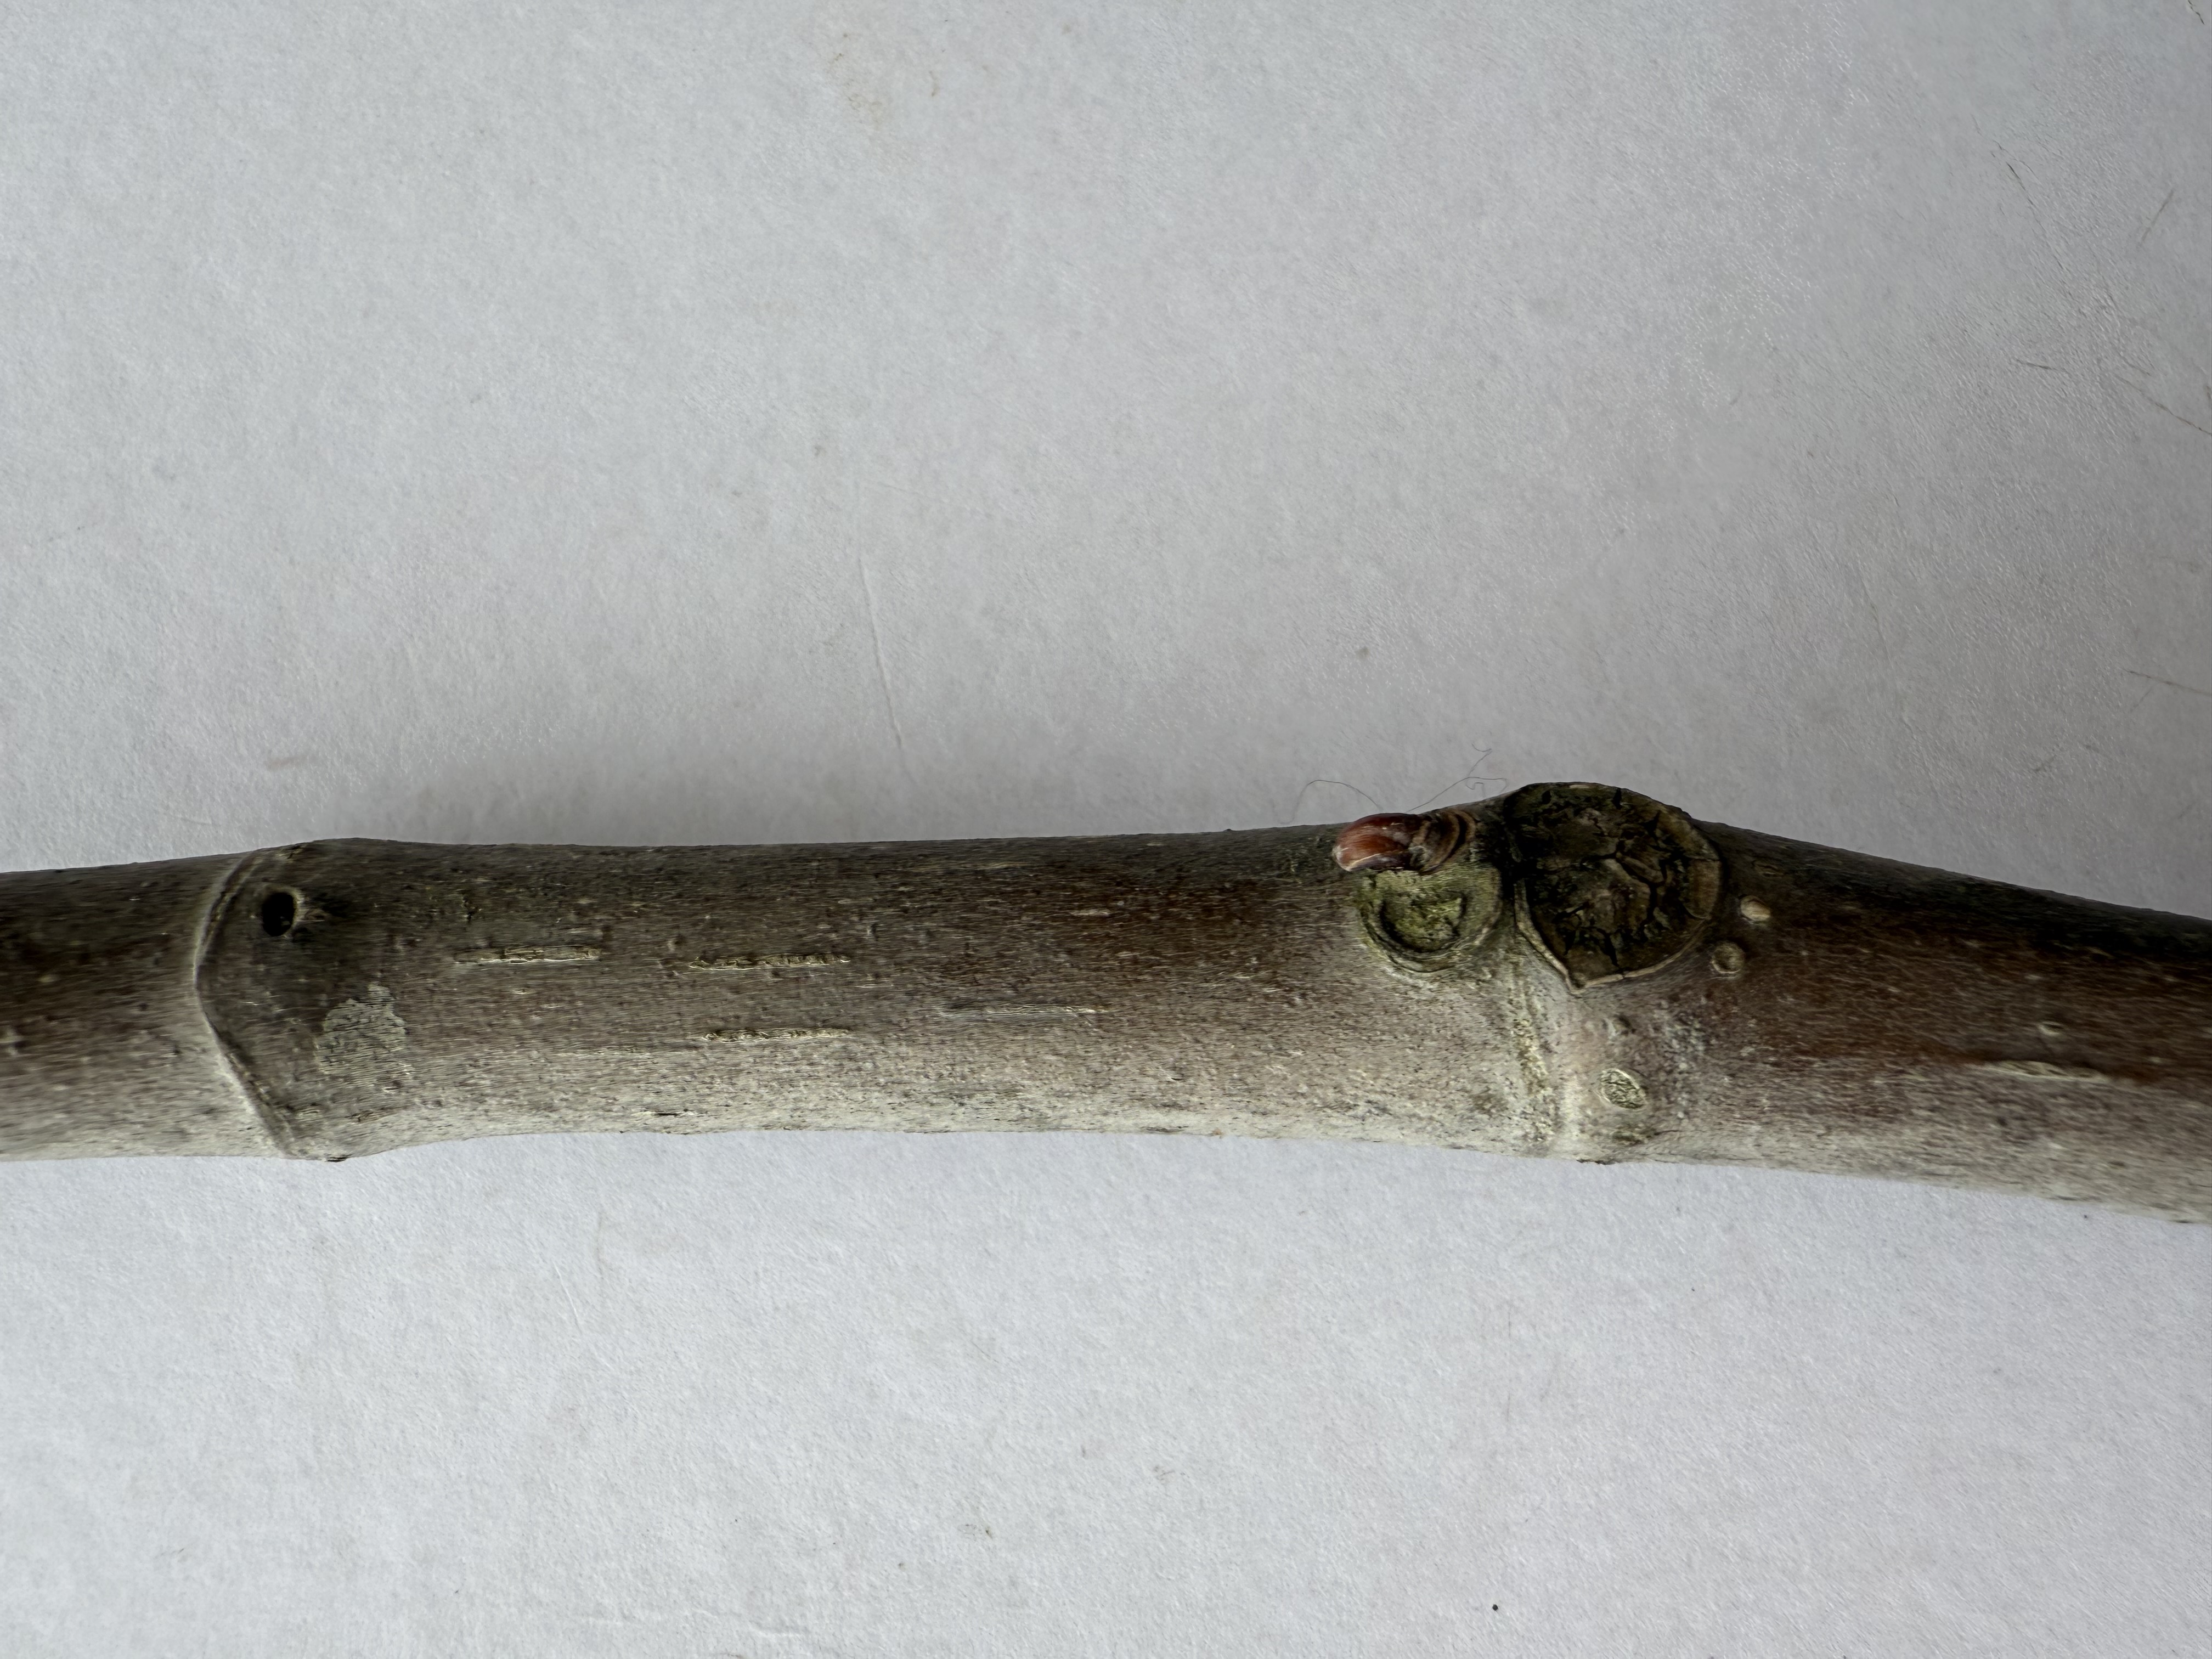
Variety: Black Fig